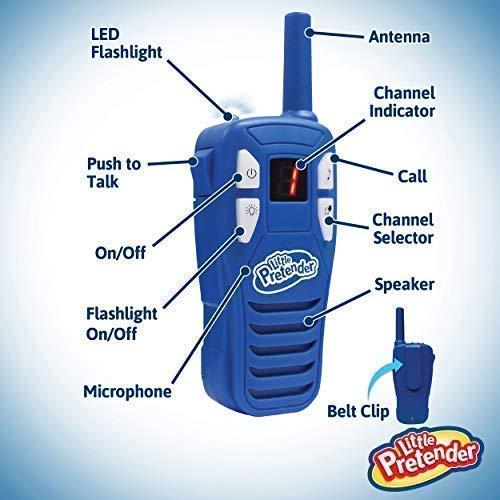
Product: Little Pretender Walkie Talkies for Kids, 2 Mile Range, 3 Channels, Built in Flash Light
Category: Toys & Games | Kids' Electronics | Walkie Talkies
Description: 3 CHANNELS + 2 MILE RANGE  An impressive 2 mile range and 3 channels enable long distance play and open a world of possibilities within your child's outdoor adventures.
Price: $26.99
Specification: ProductDimensions:1x1x1inches|ItemWeight:7.2ounces|ShippingWeight:7.2ounces(Viewshippingratesandpolicies)|ASIN:B01MYVBGAL|Itemmodelnumber:856097005981|Manufacturerrecommendedage:5-8years